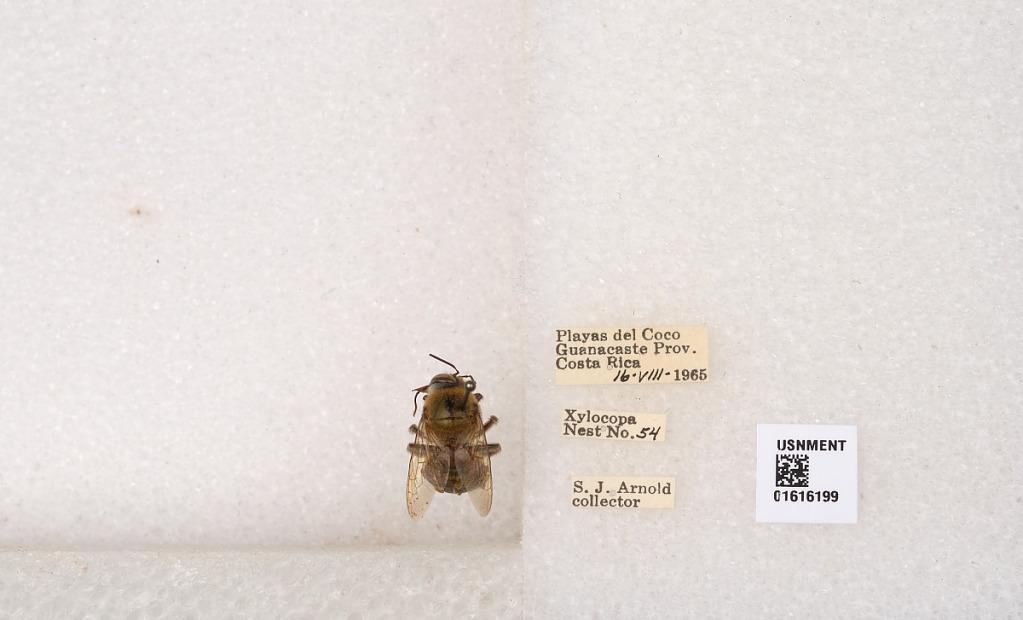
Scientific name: Xylocopa (Schonnherria) subvirescens Cresson
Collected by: J. Araujo
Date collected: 1965-8-16
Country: Costa Rica
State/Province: Guanacaste
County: Carrillo
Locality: Playas del Coco